Human rights in Monaco

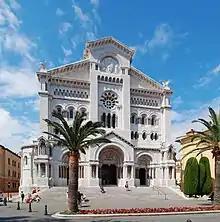
Cathedral

Roman Catholicism is the official religion of the state, with about 95% of Monegasques following the faith. Monaco is part of the Diocese of Gibraltar. The law allows full freedom of religion. The state has one cathedral, a synagogue, and five Catholic churches.